Stelios Prosalikas

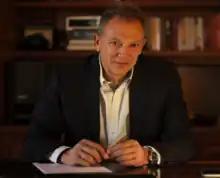
Portrait of Stelios Prosalikas

Stelios Prosalikas (born ) is a retired Greek male volleyball player and volleyball coach. As a player, he had 44 appearances with Greece men's national volleyball team. He played for Olympiacos for 10 years (1972–1982), winning 6 Greek Championships, 1 Greek Cup and the .